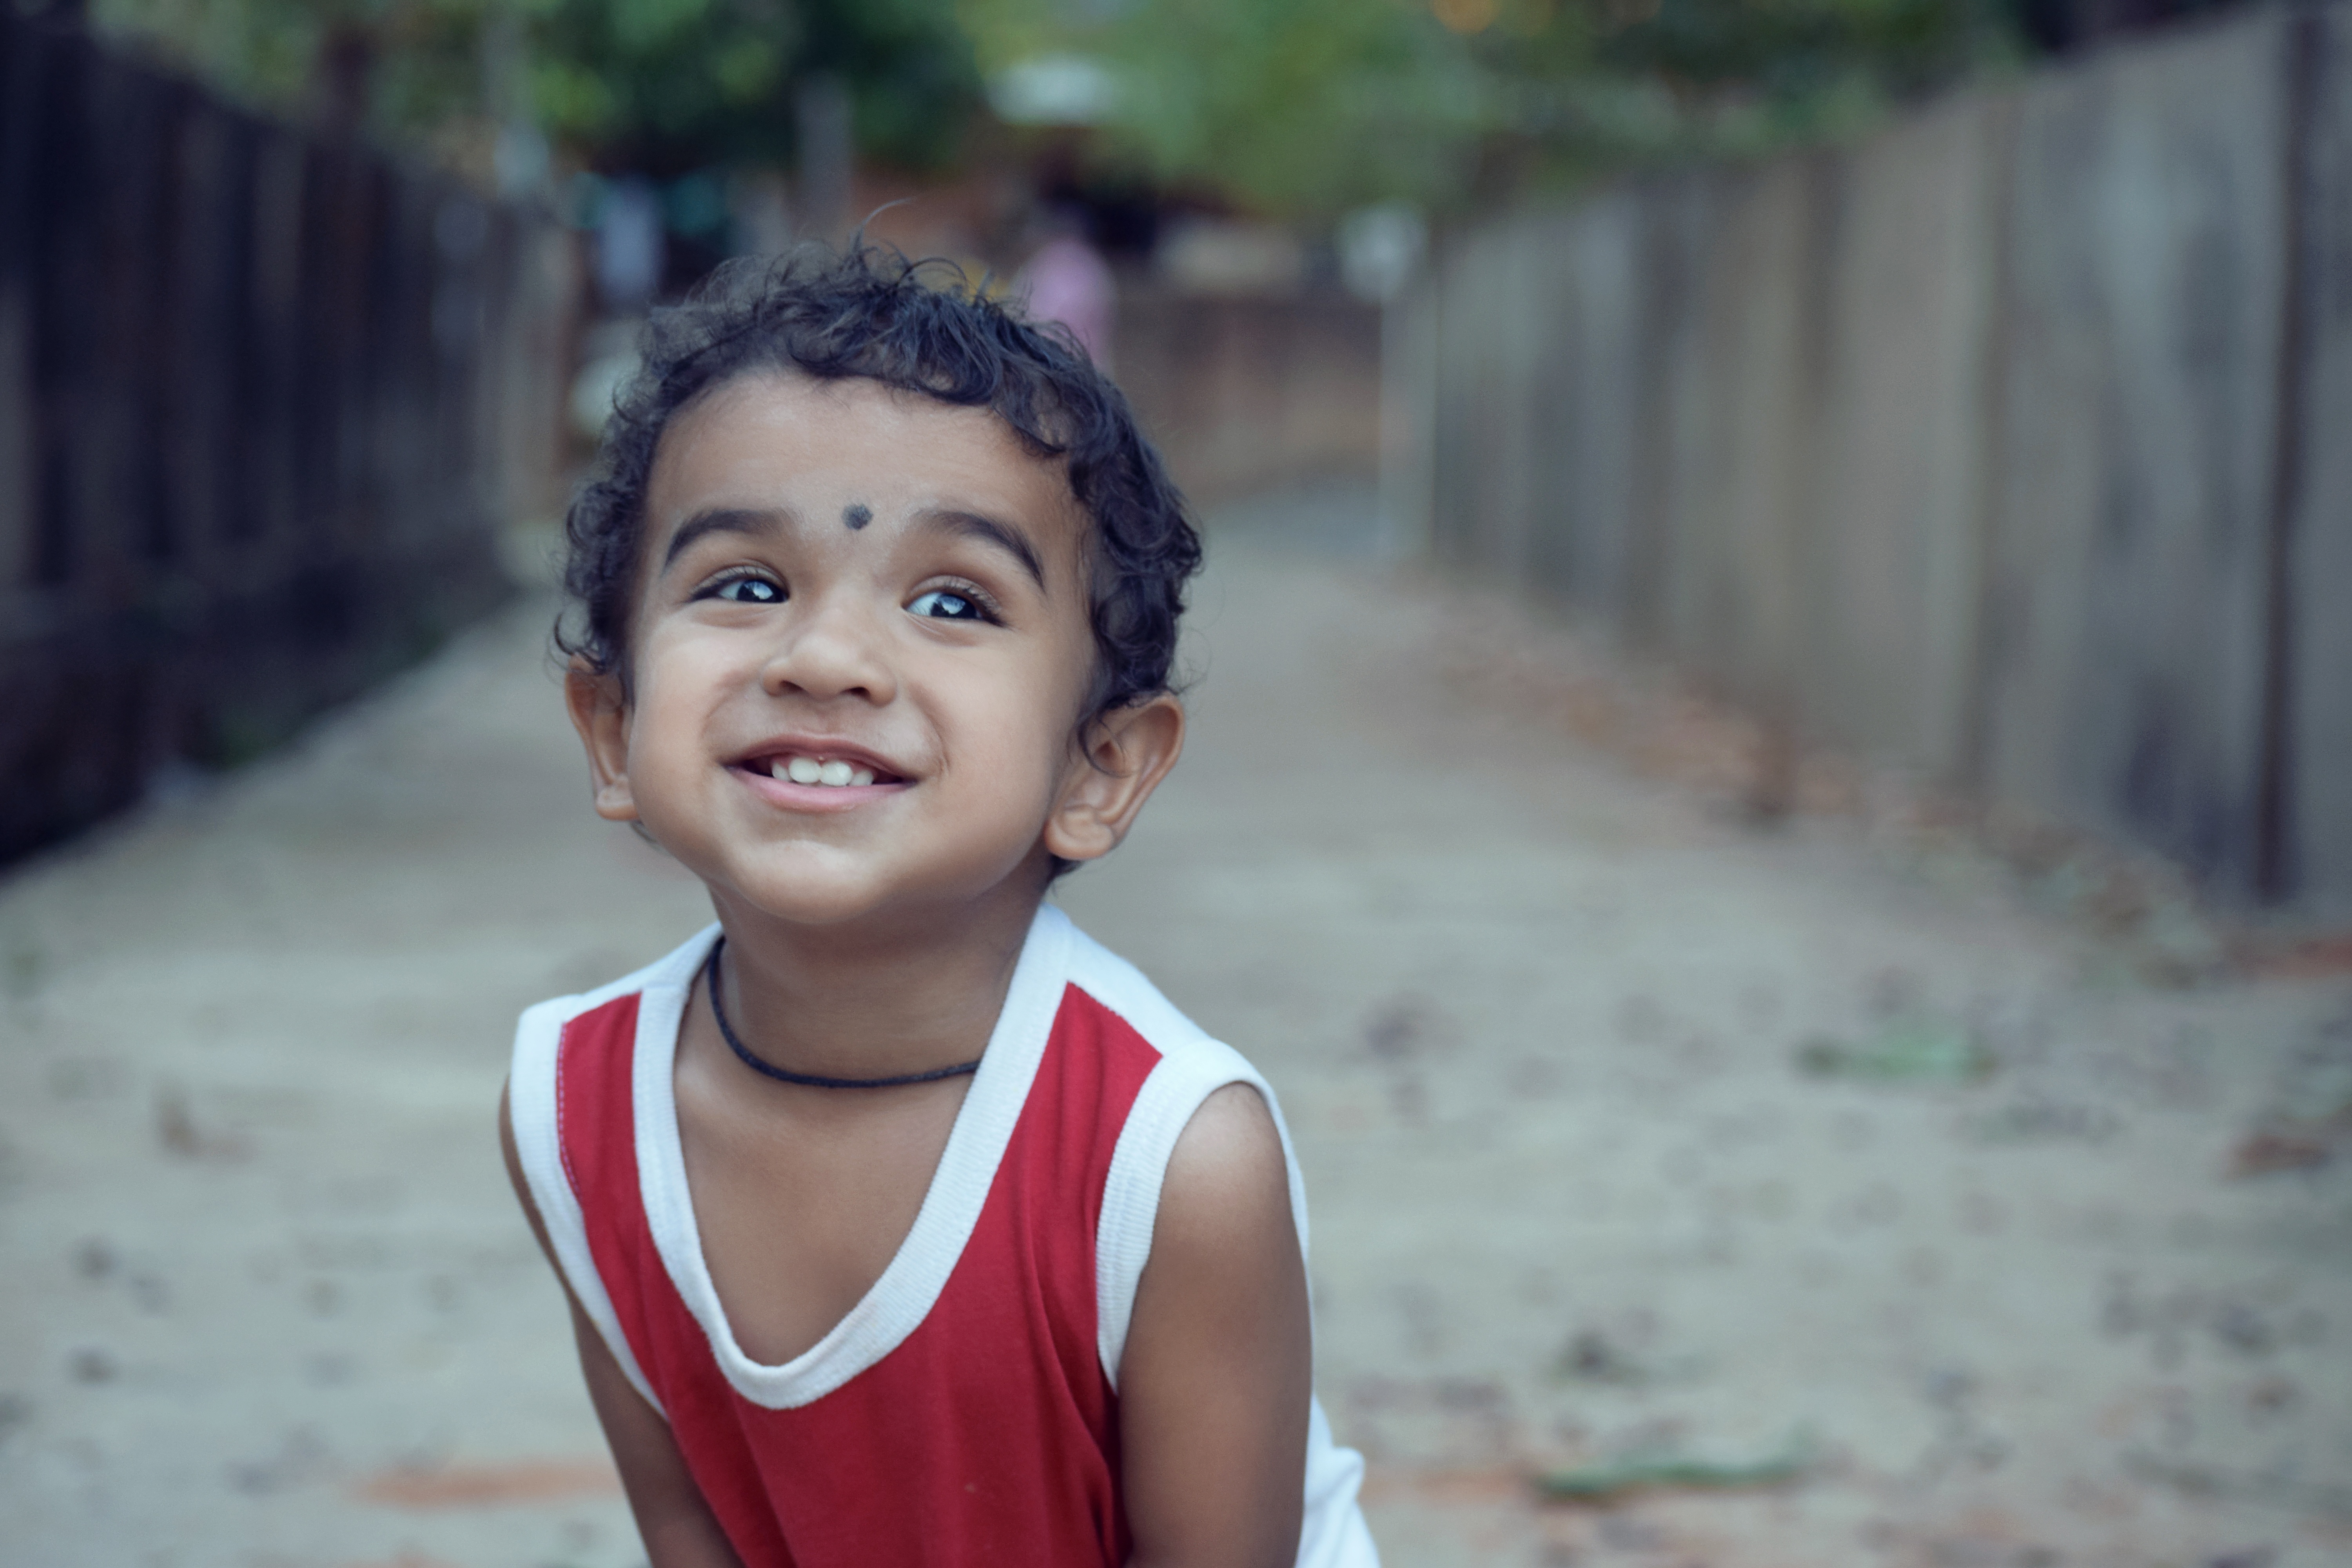
person, people, girl, woman, boy, kid, cute, male, portrait, spring, child, lady, facial expression, smiling, smile, laughing, fun, happy, infant, photograph, skin, beauty, emotion, photo shoot, portrait photography